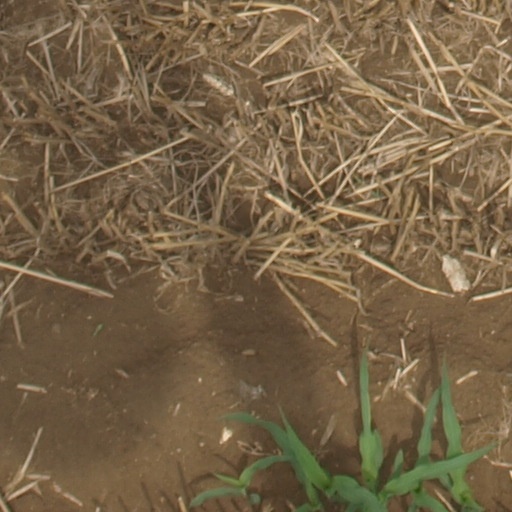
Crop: maize; corn